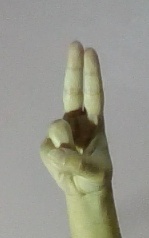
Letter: taa